Hyderabadi Muslims

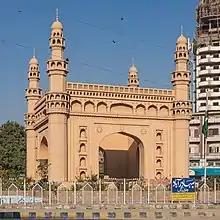
A replica of the Charminar built by Hyderabadi Muslims in Bahadurabad, Karachi, Pakistan

The largest concentration of Hyderabadi Muslims is in the old city of Hyderabad. After the Partition of India and the Incorporation of Hyderabad by India, the Muslims of the state lost their privileged status, so significant numbers chose to migrate to other countries such as Pakistan, the Arab States of the Persian Gulf, the United States, UK, Canada and Australia.